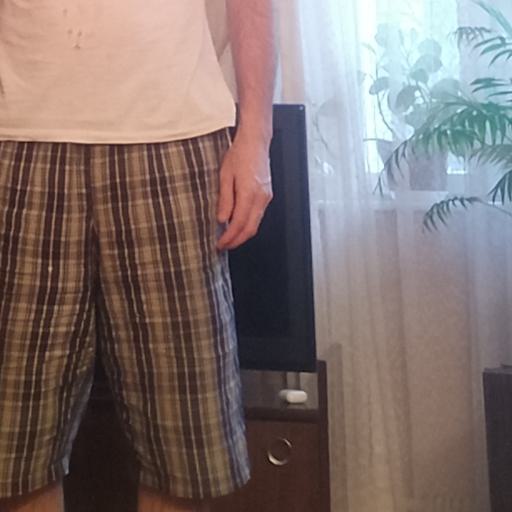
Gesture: no_gesture